Tudor London

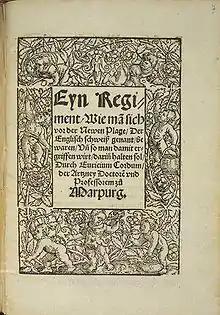
The title page of "Euricius Cordus", a 1529 German book on the English sweating sickness

In 1535, an officially sanctioned English Bible was published. In 1539, six copies of the Great Bible were placed in St. Paul's Cathedral where anyone could read them or read them aloud to others. Churches were also physically reformed, with jewels, rood lofts and statues of saints being removed. Sometimes these were taken down by officials, but in other churches, such as St. Margaret Pattens, reformist mobs destroyed these objects. Under Edward VI, Protestant reforms were made such as the abolition of chantry chapels and the removal of saints' images and stained glass.